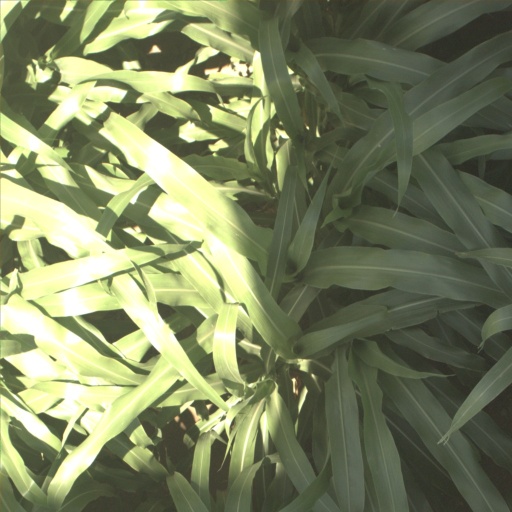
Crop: sorghum